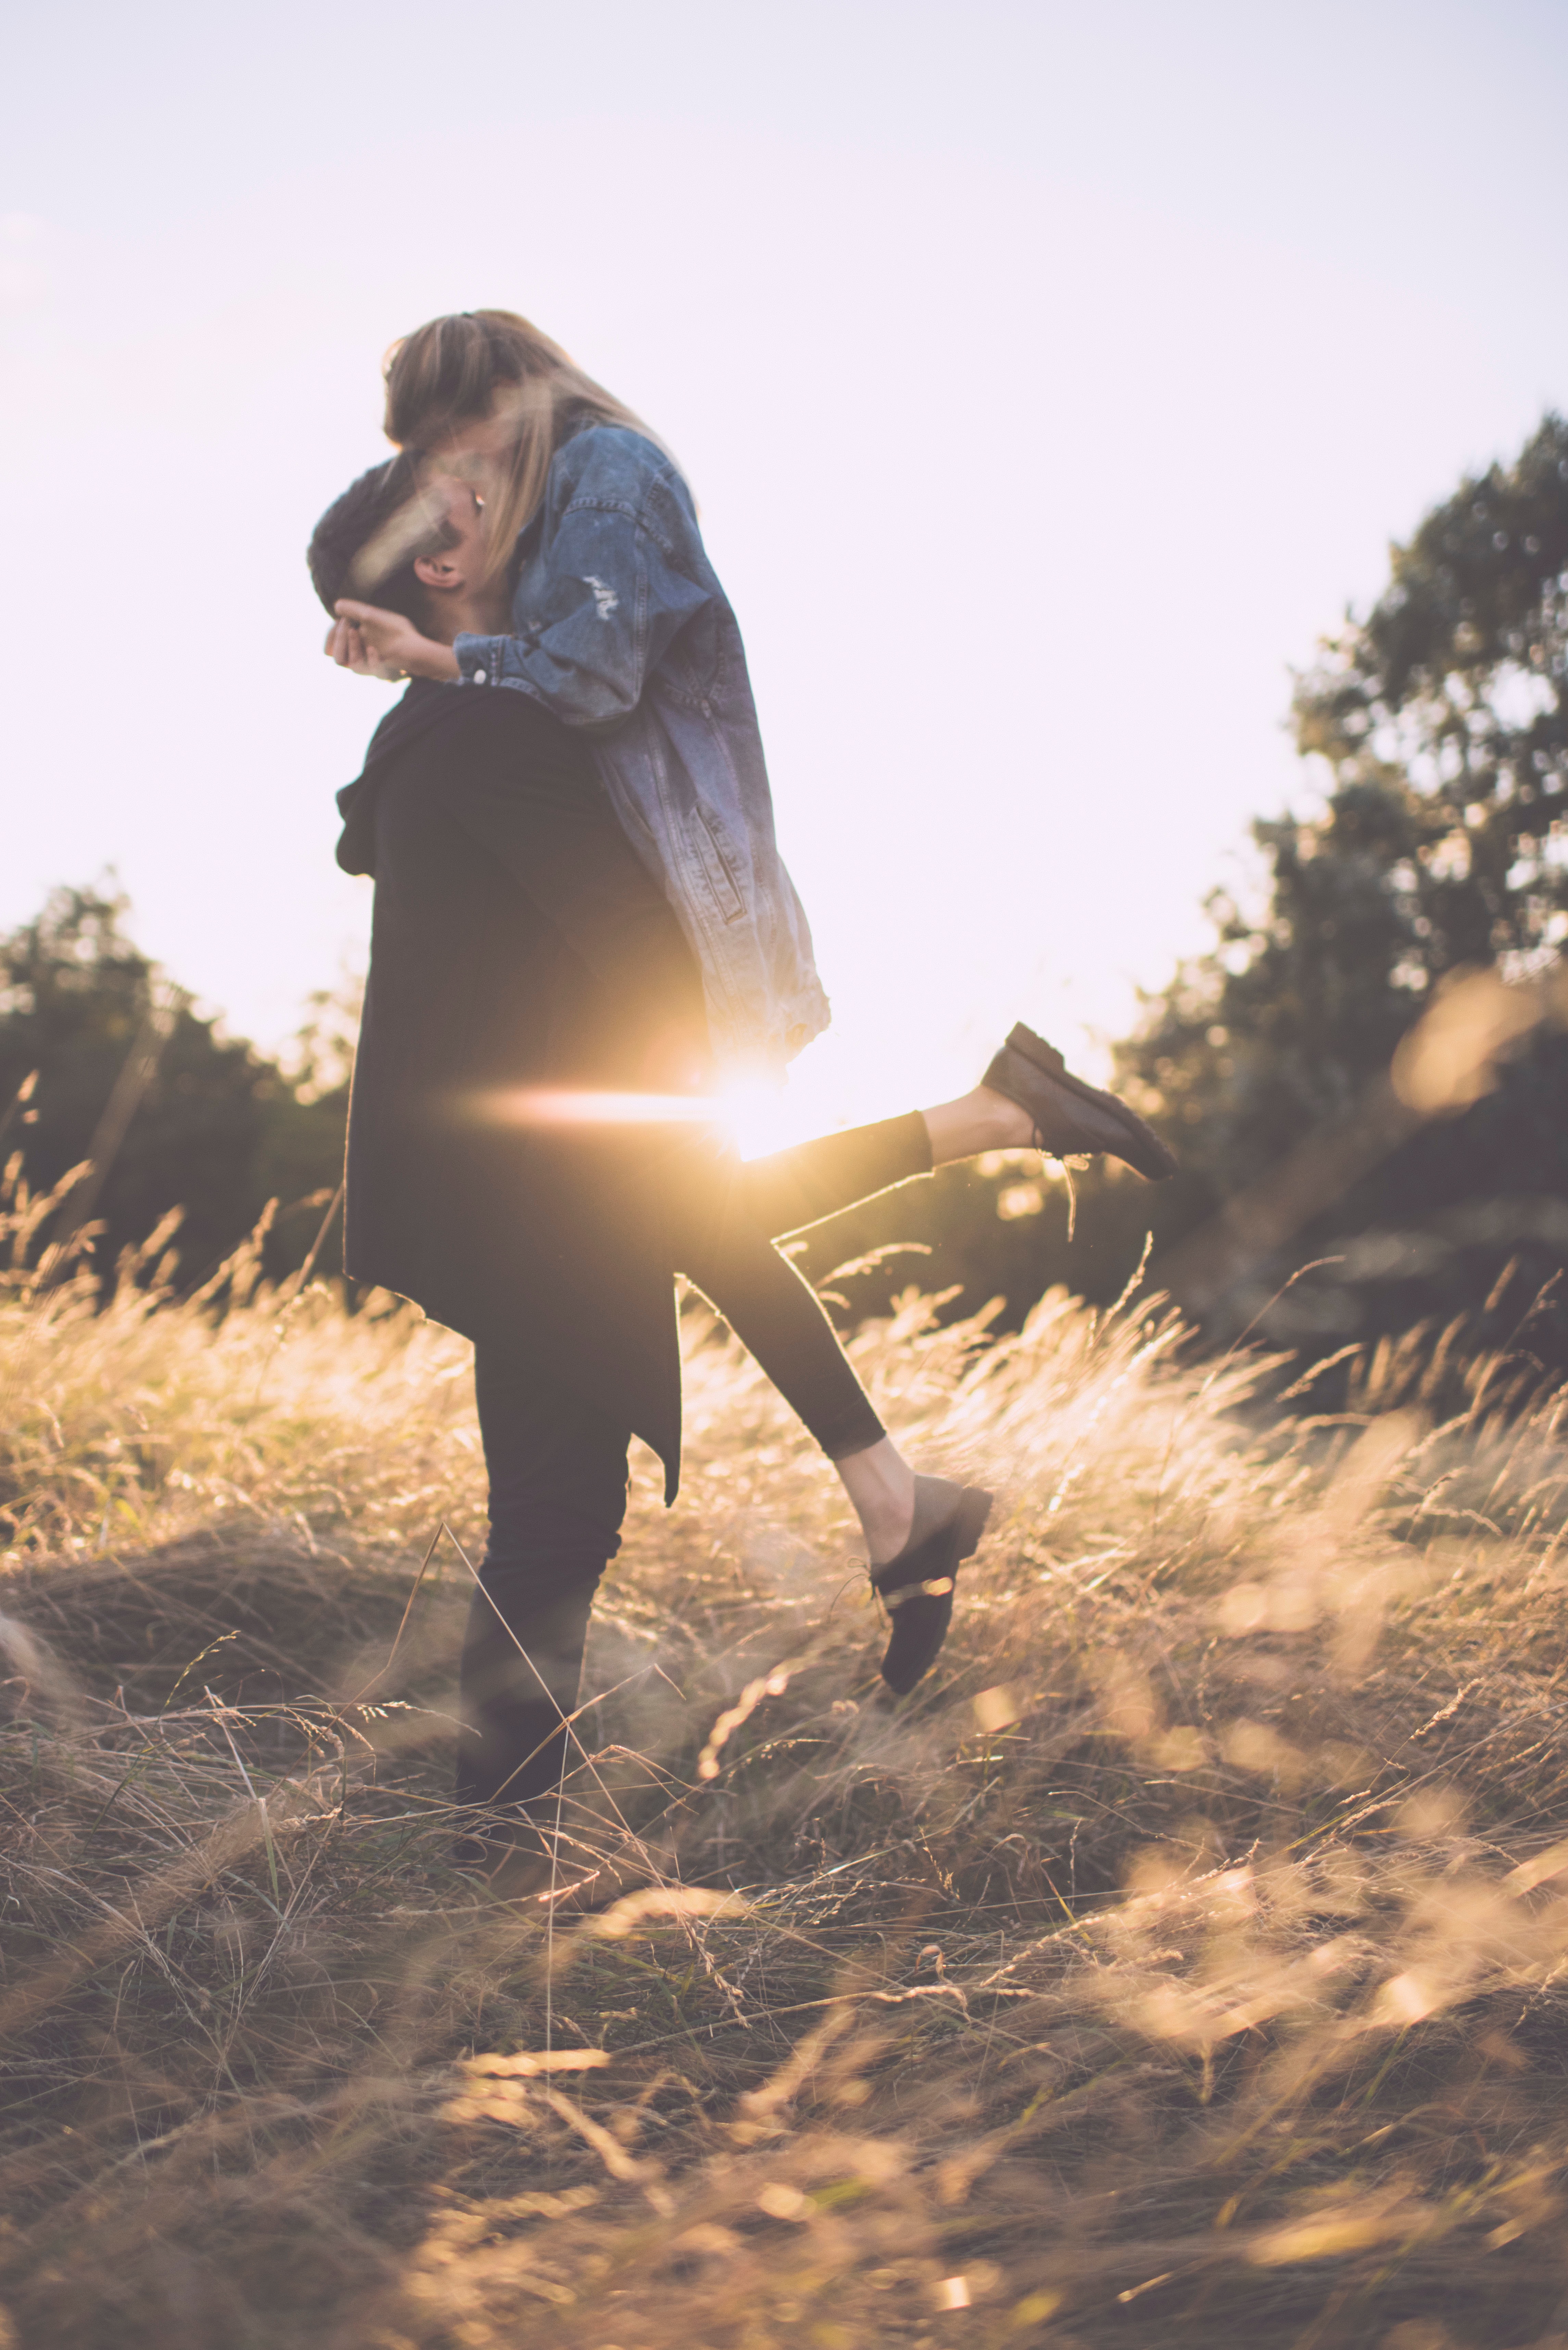
man, walking, girl, sunset, photography, sunlight, morning, spring, season, golden hour, cuddle, embrace, lift, photograph, beauty, image, photo shoot